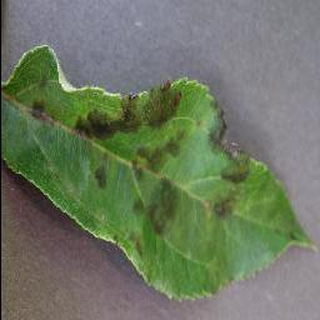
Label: apple_apple_scab